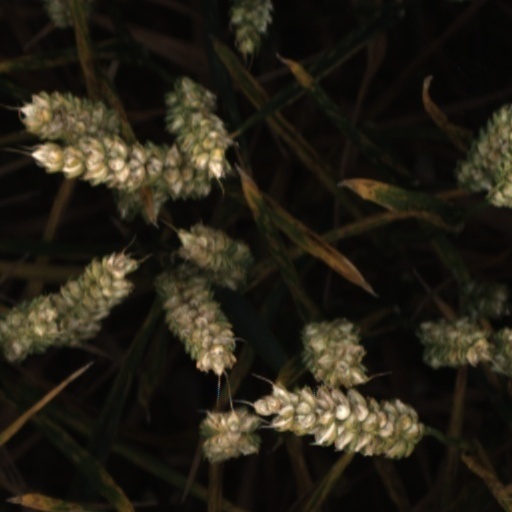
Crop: wheat